Central Ethiopia Regional State

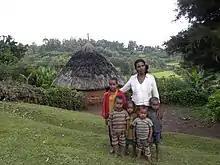
Kambaata family in front of their tukul in the Kembata Zone

The following list shows founding and newly established Zones and Special Woreda in Central Ethiopia Regional State.